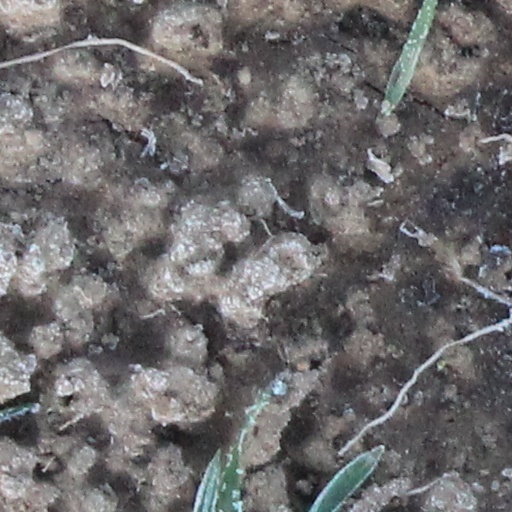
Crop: wheat